Answer in natural language. Considering the relative positions, is sleek black flatscreen smart tv to the left or right of gray chair with metal handles? Choose between the following options: left or right
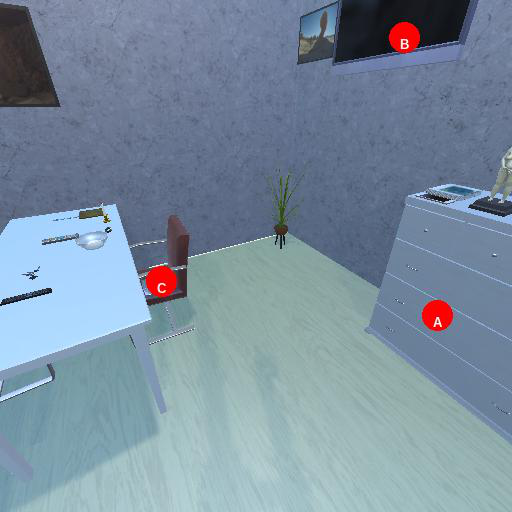
<answer>right</answer>